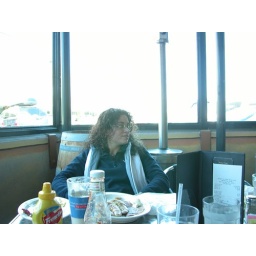
We were at brunch at the Flower market cafe in San Francisco. Good food and questionable looking banana pancakes